Development of Grand Theft Auto V

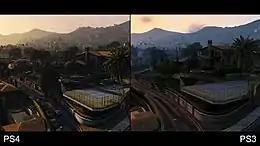
The city of Los Santos being rendered on the PlayStation 4 on the left, and the PlayStation 3 on the right. Improved texture effects, lighting and draw distances are visible on the PlayStation 4 version.

Early in the game's development, the music team were shown an early build before starting work on the score. Their work was mostly completed later in development, but they continued composing until its final build was submitted for manufacturing. Edgar Froese, Tangerine Dream's founding member, initially rejected the offer of producing music for a video game. After he was flown to the studio and shown the game, he was impressed by its scale and cinematic nature and changed his mind. Froese's first eight months of work on the score produced 62 hours of music. He recorded with Tangerine Dream in Austria, but further work was conducted at Jackson's United States studio, which The Alchemist and Oh No used as well.